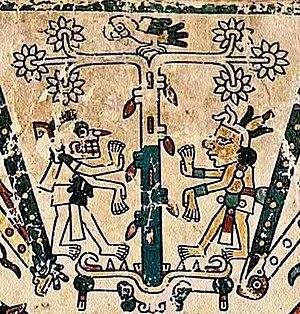
Page 1 du Codex Fejéváry-Mayer. Les 4 points cardinaux aztèques et les 4 signes ""porteurs d’années"". Au sud, le cacaotier. Foundation for the Advancement of Mesoamercan Studies, Inc. (FAMSI)."